The Last Days of New Paris

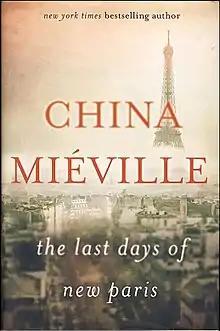
First edition (publ. Del Rey Books)Cover artist: Claudia Carlsen

The Last Days of New Paris is a 2016 fantasy novella by British writer China Miéville. The book takes place in an alternate history in which surrealist artists join partisans in Paris to fight Nazi groups. The role of surrealism in history is explored.